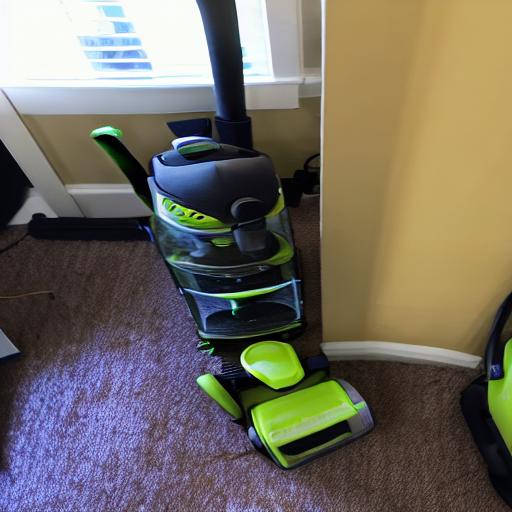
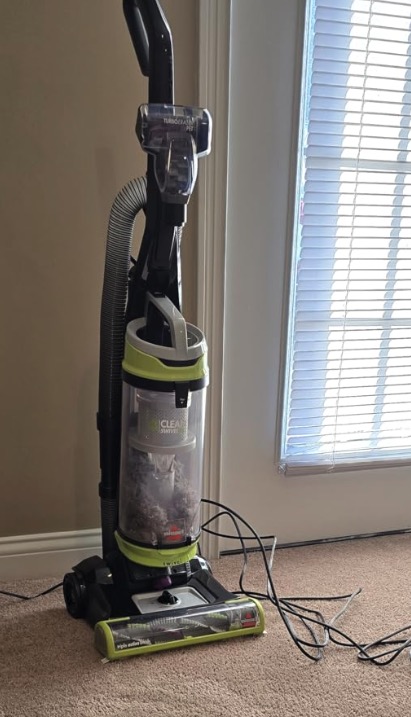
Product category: items_vacuum
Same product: no